Kelley Hurley

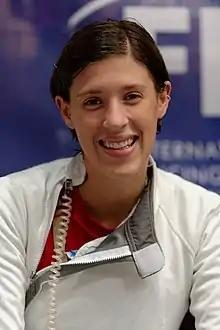
Hurley at the 2013 World Fencing Championships

Kelley Hurley (born April 4, 1988) is an American épée fencer. She won the bronze medal in the women's team épée event at the 2012 Summer Olympics. A standout at the University of Notre Dame, she was a 4-time All-American.